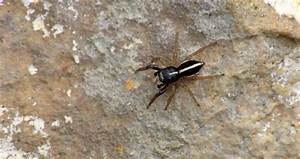
Label: ragno